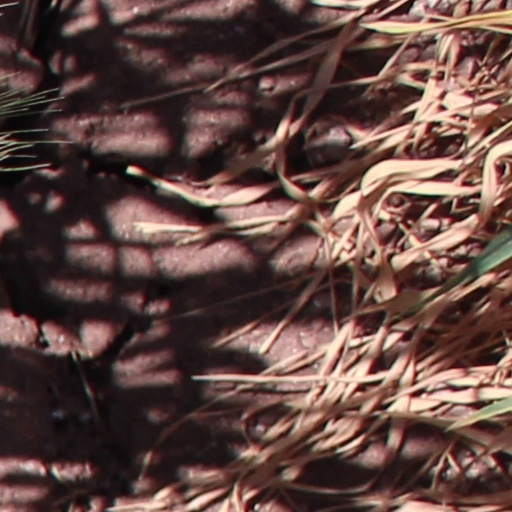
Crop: wheat